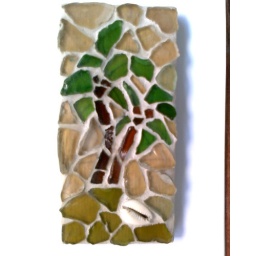
This was made form sea glass found on the beach below our house!